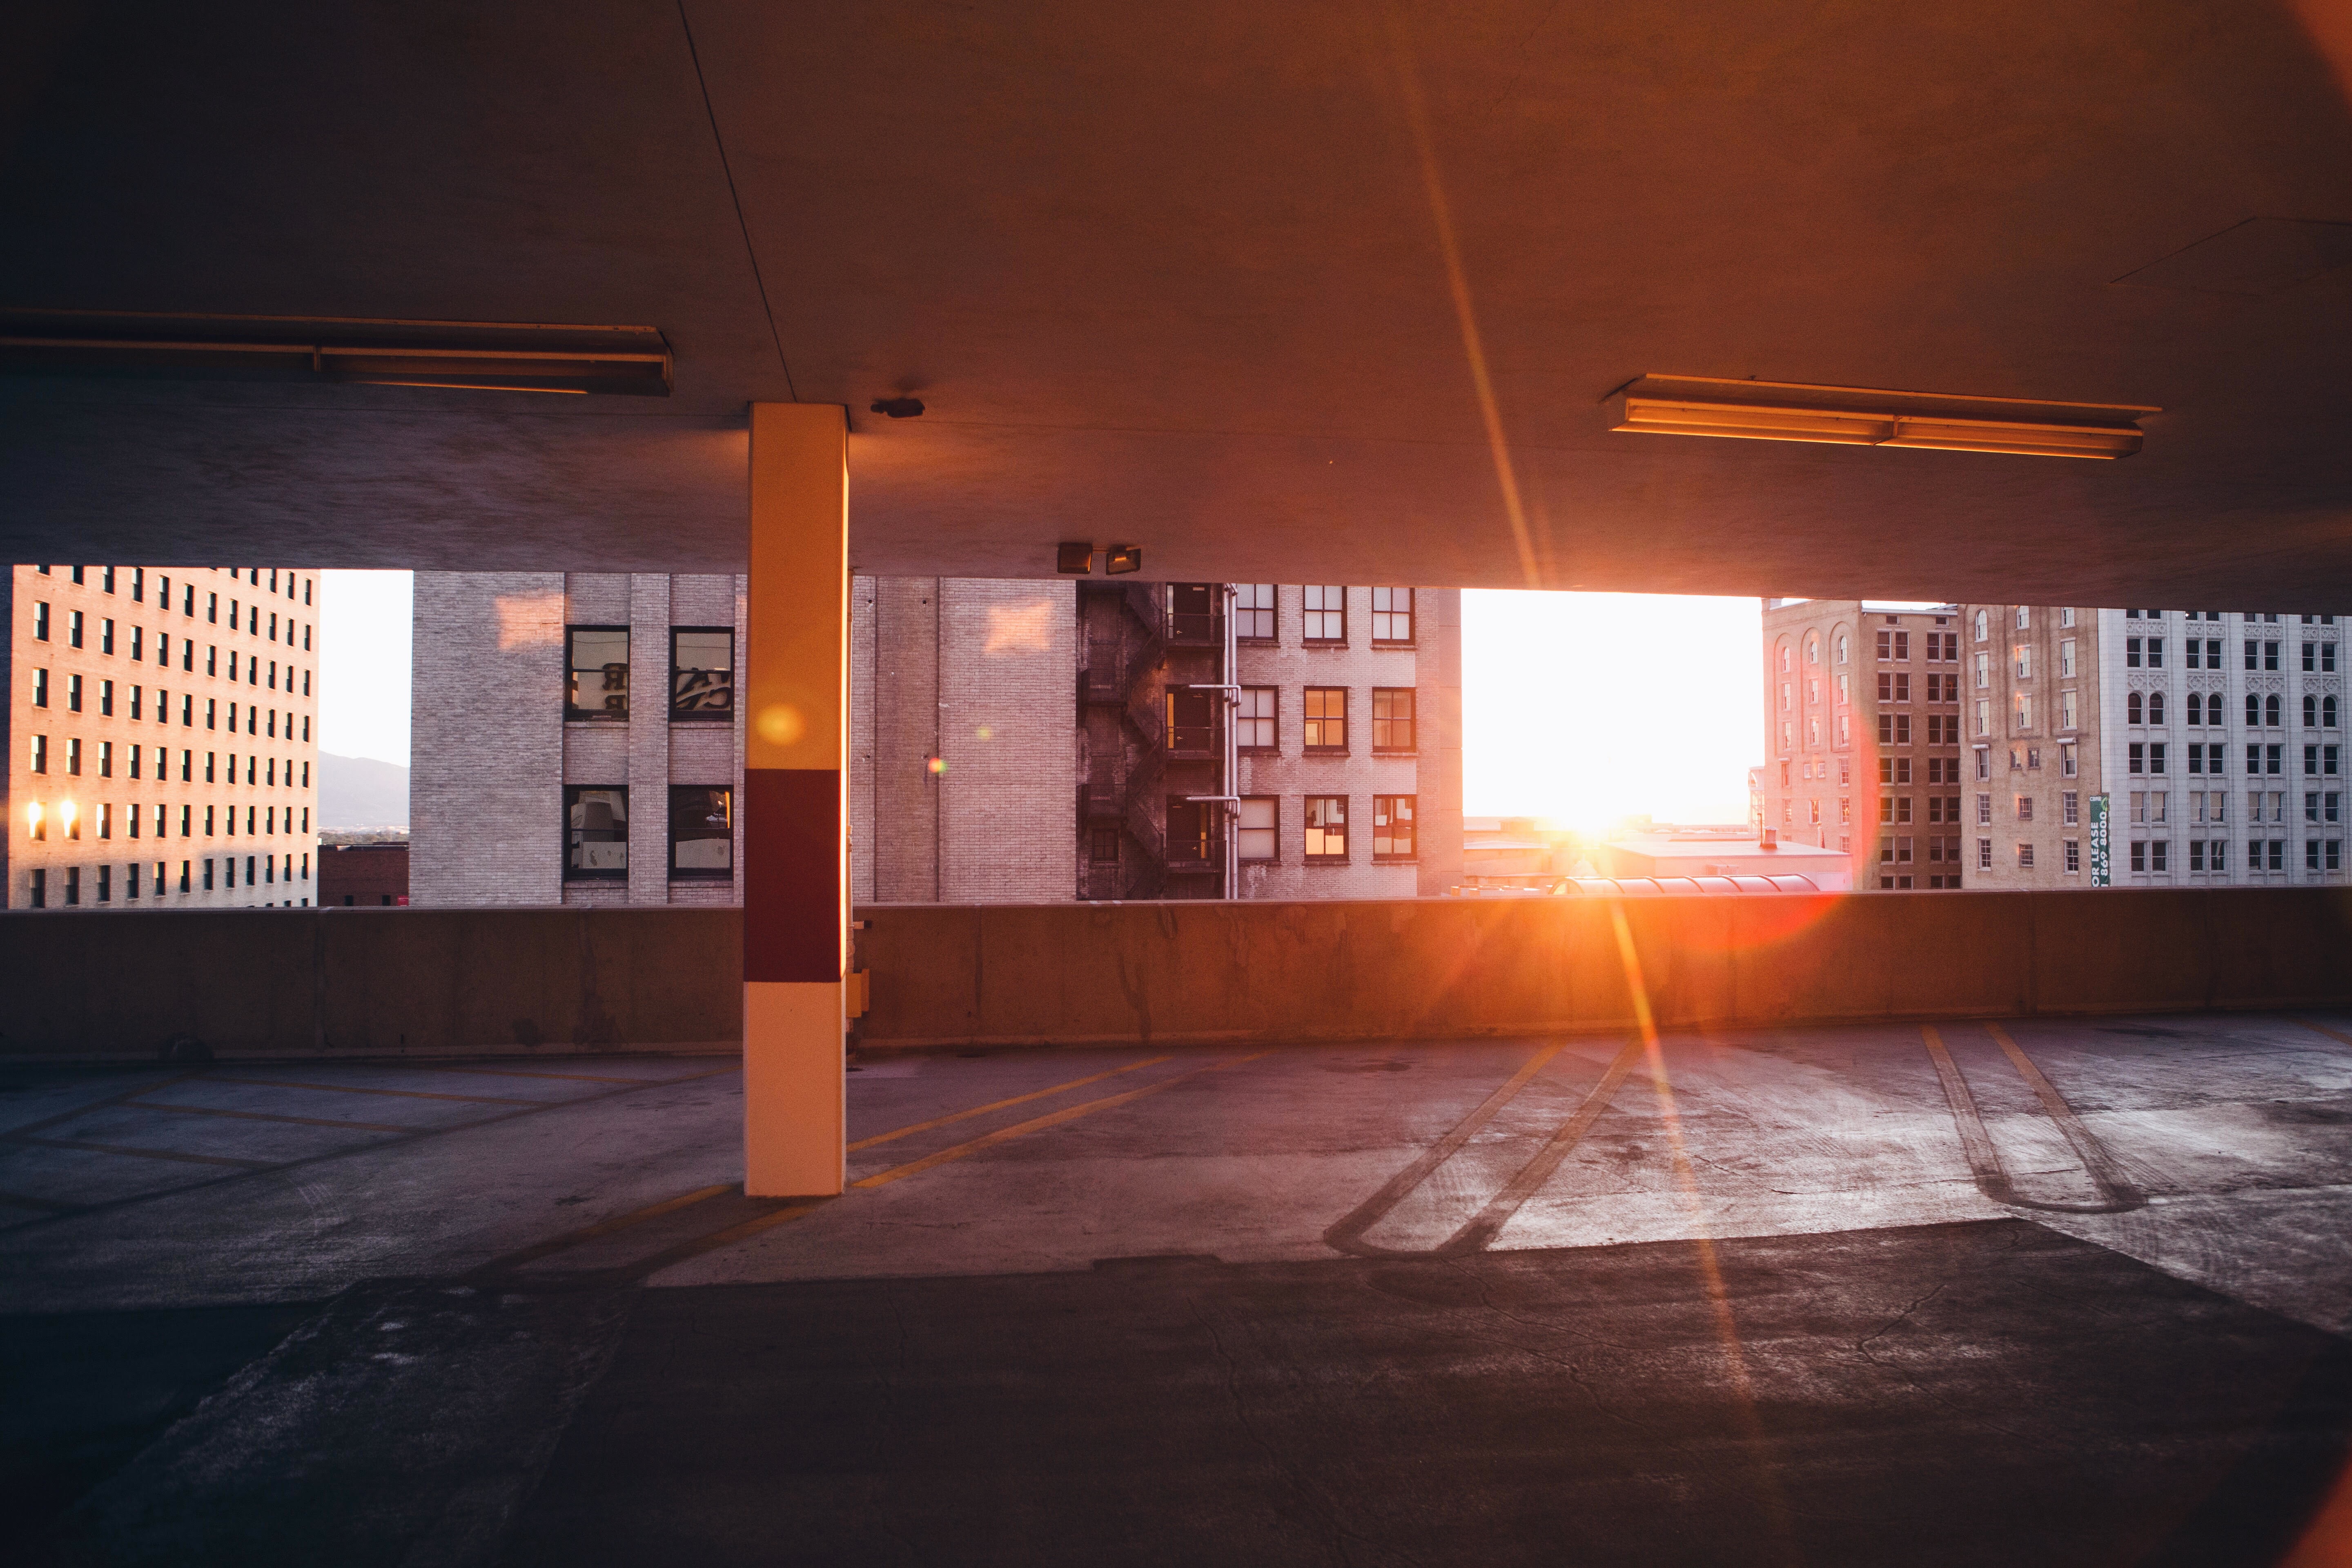
light, wood, sun, night, building, parking, city, wall, color, interior design, art, design, tourist attraction, shape, art gallery